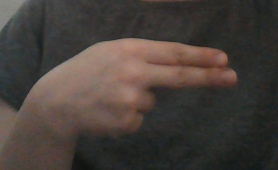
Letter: ain